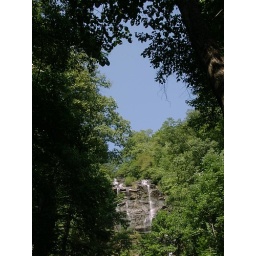
blue sky above Amicalola Falls